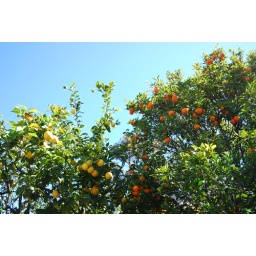
there is spring in the air and fruit flying through the sky